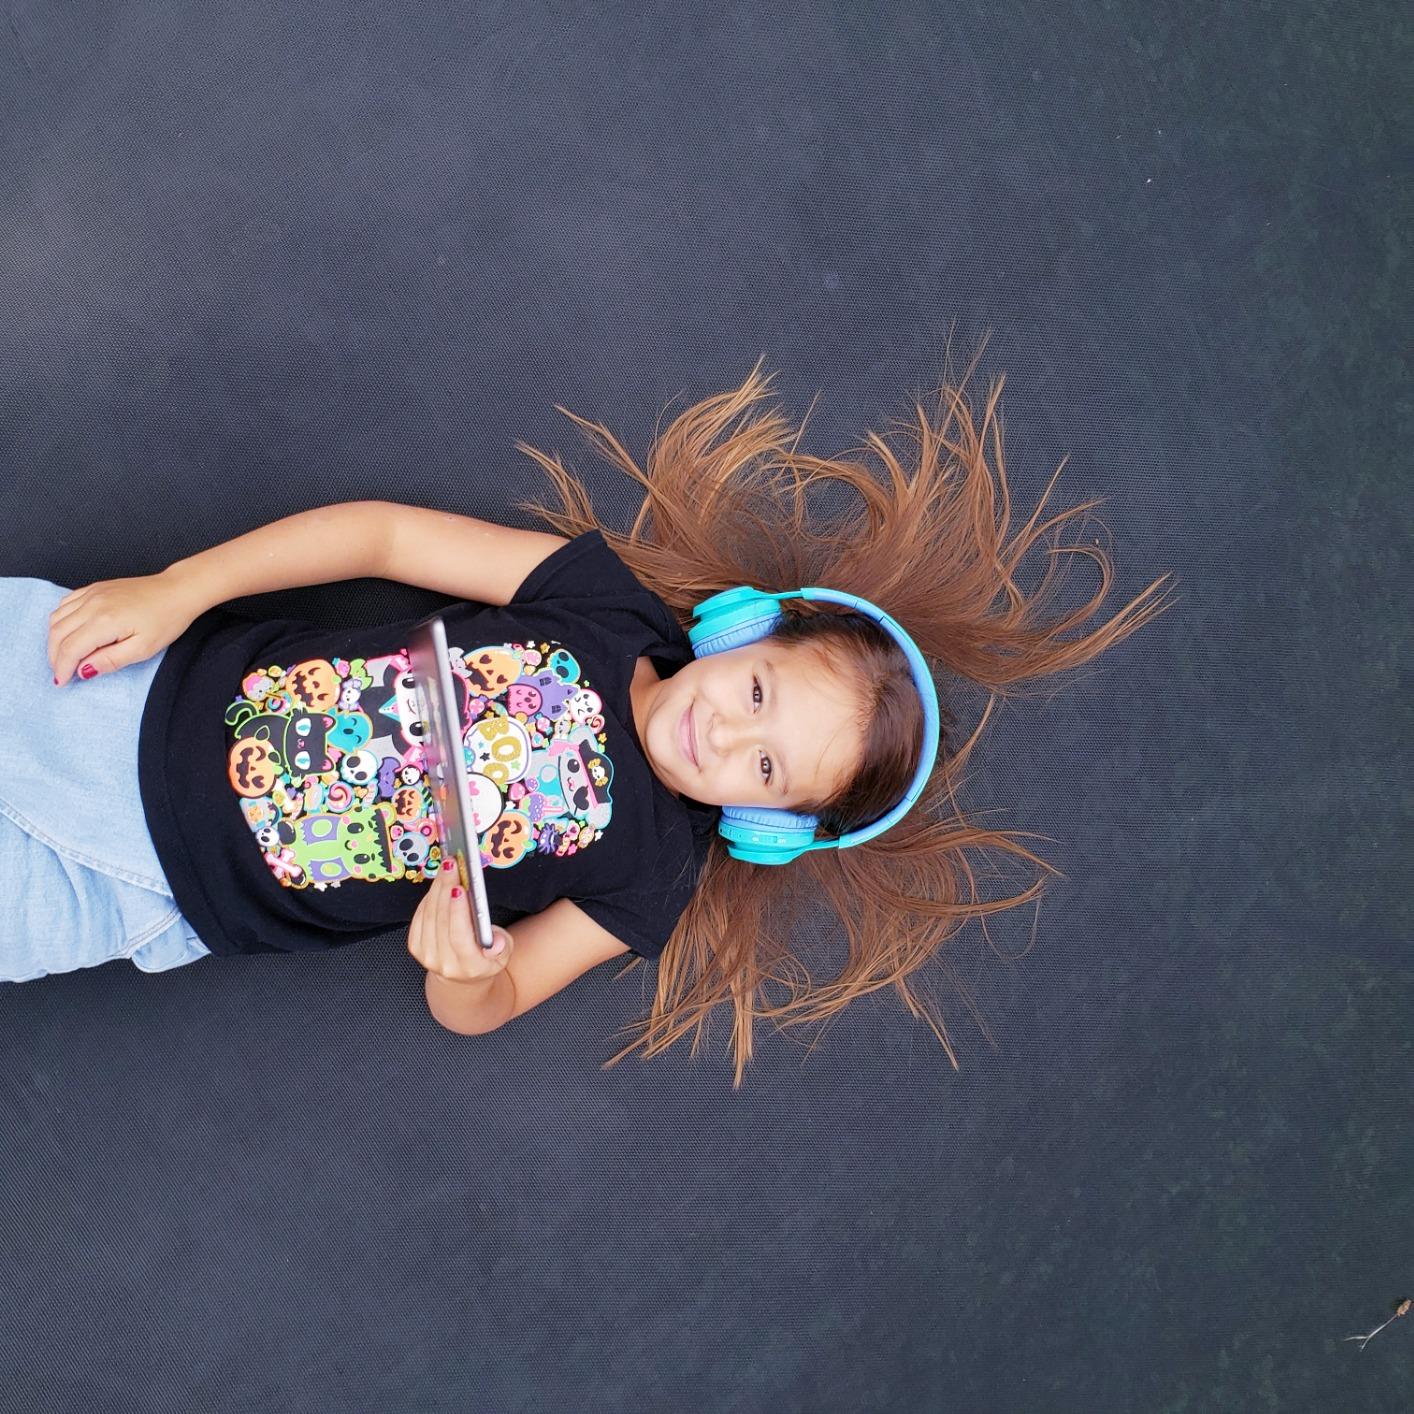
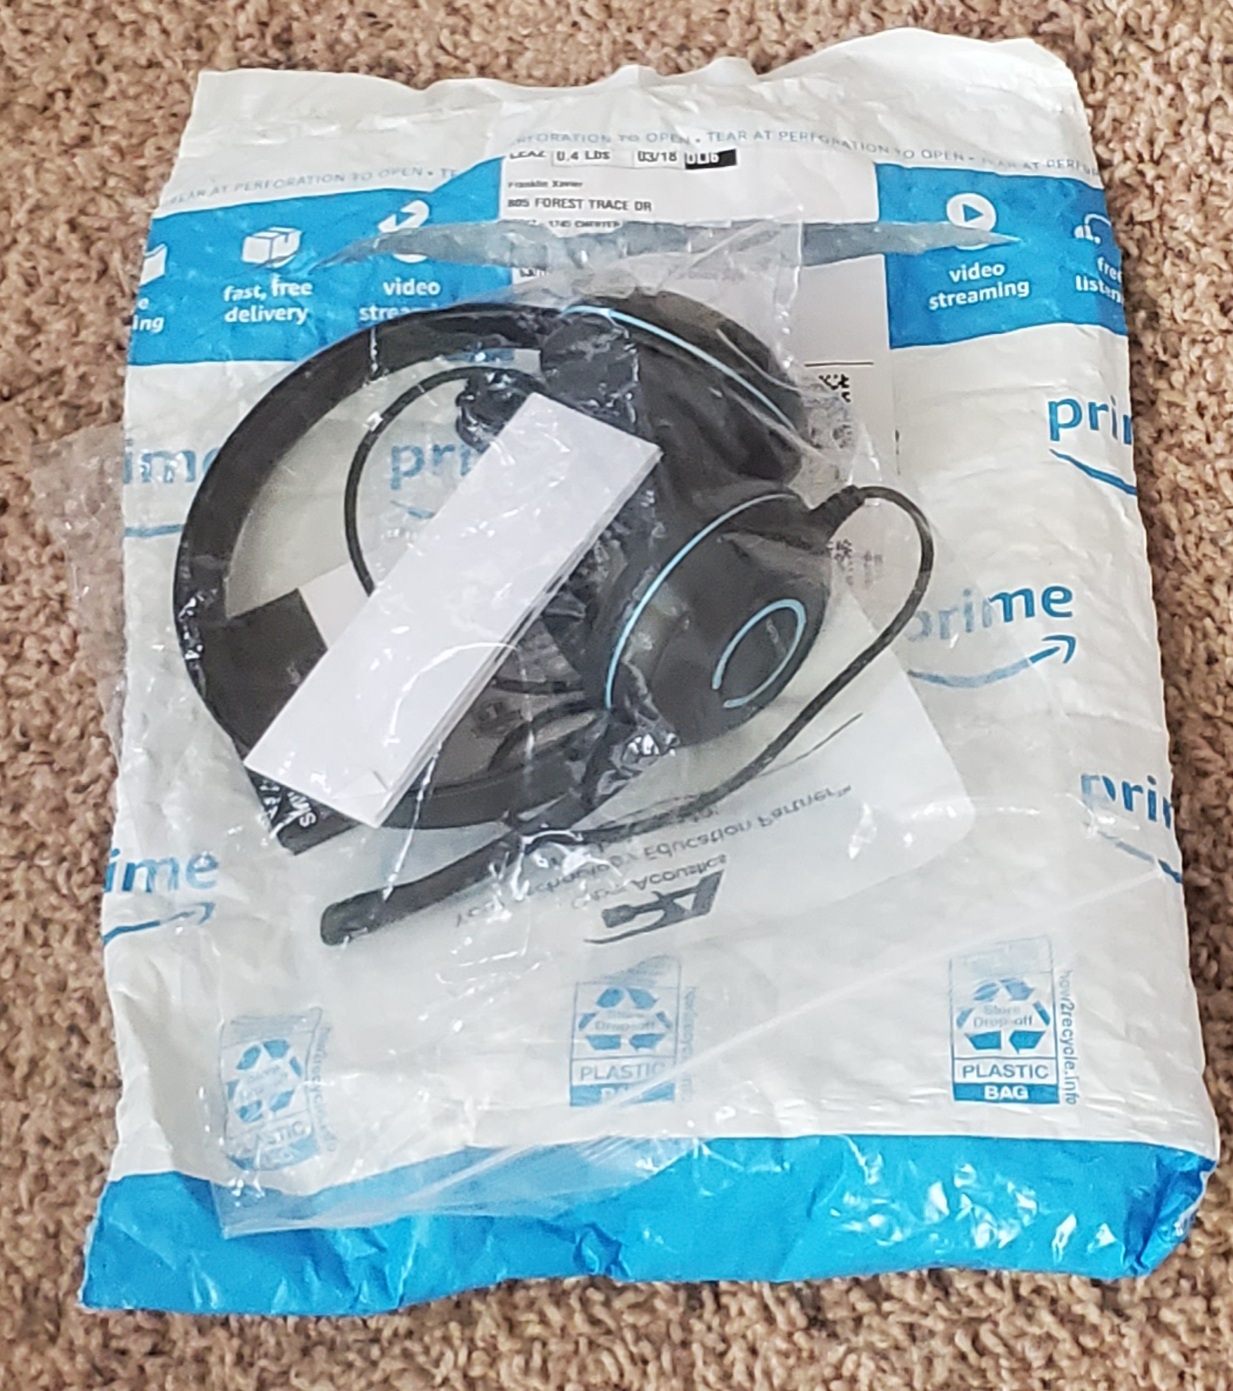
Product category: headphones
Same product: no